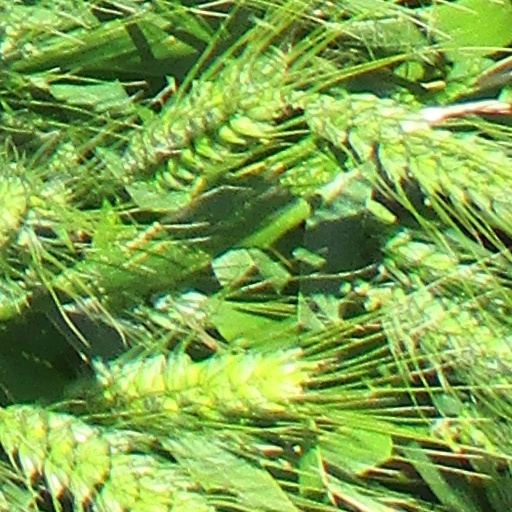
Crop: wheat